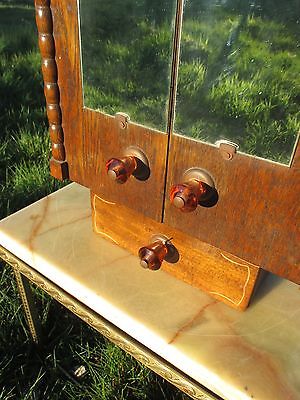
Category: cabinet